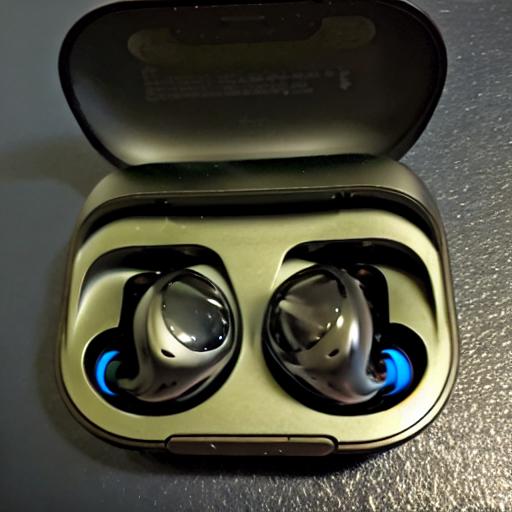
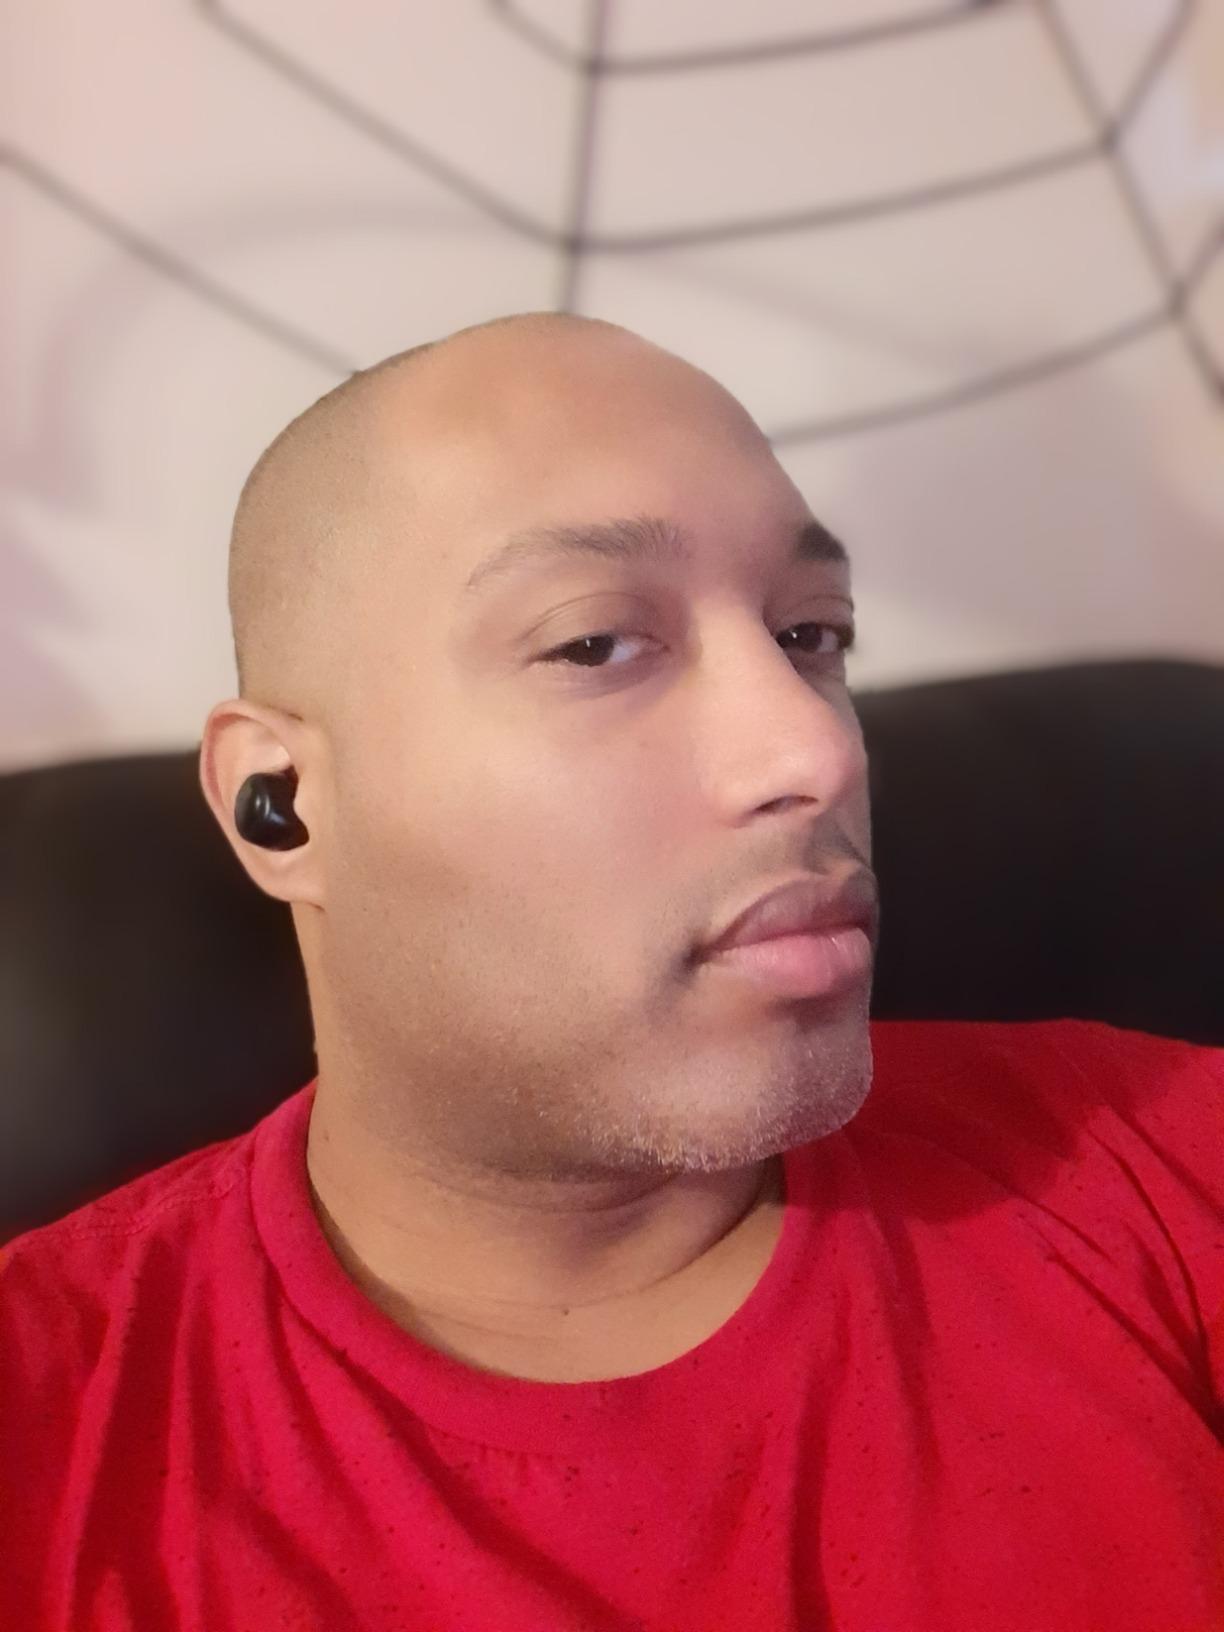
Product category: earbuds
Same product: no